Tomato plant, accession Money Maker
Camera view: horizontal (90 deg, fisheye); turntable rotation: 60 degrees
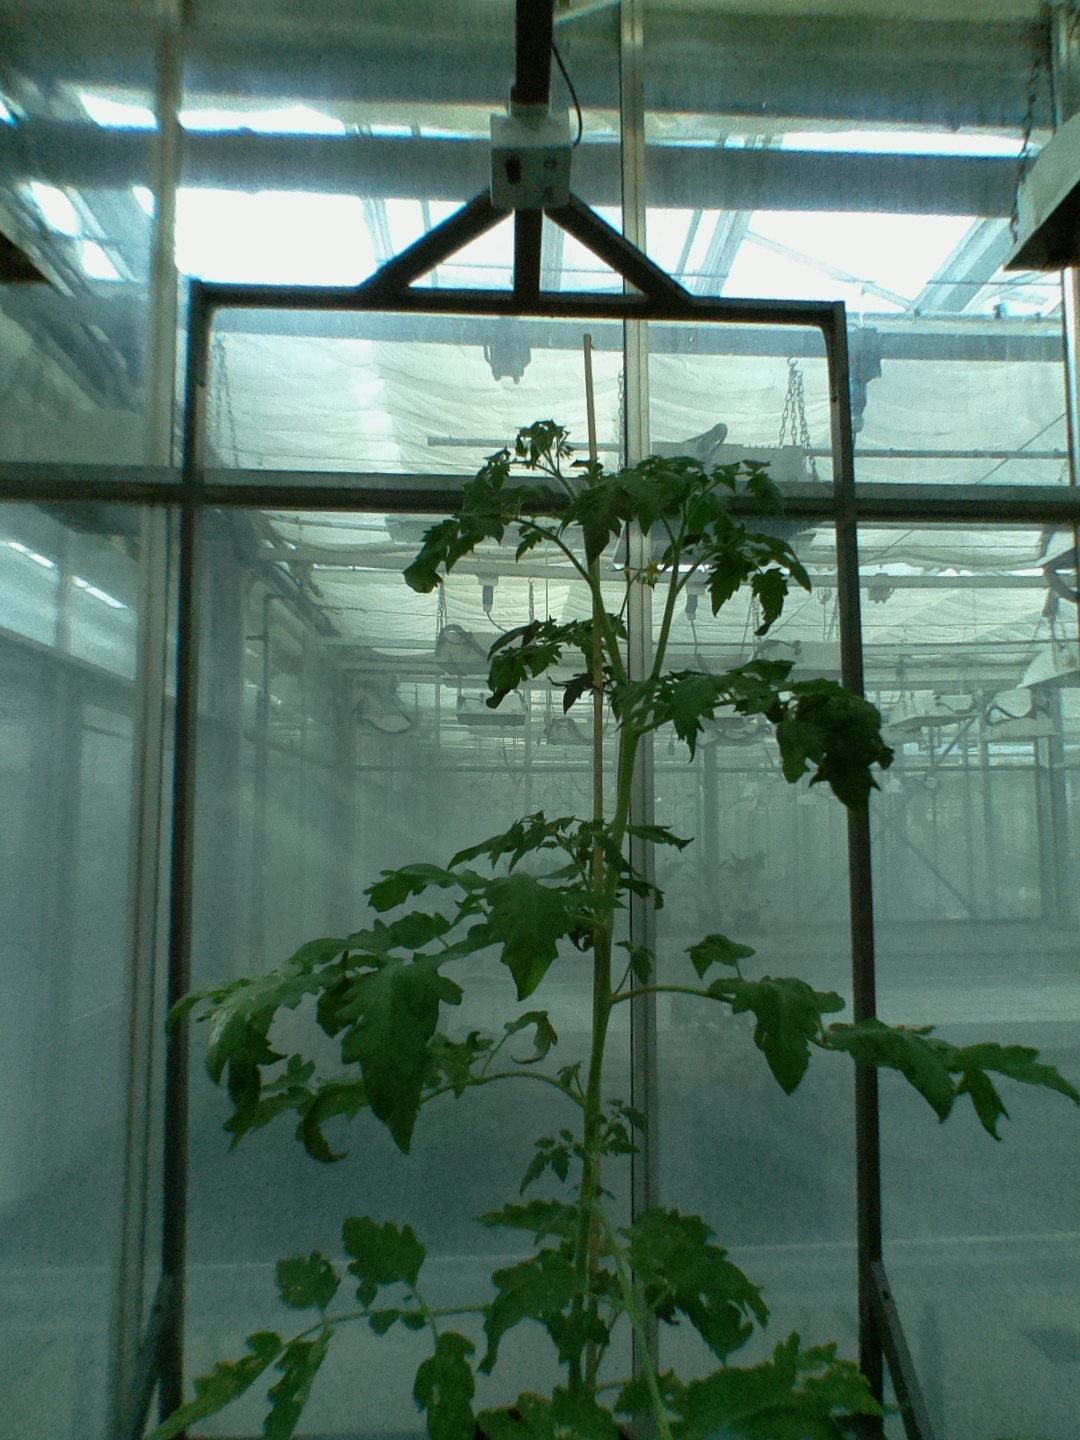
BBCH growth stage 63: 30%-40% of flowers open